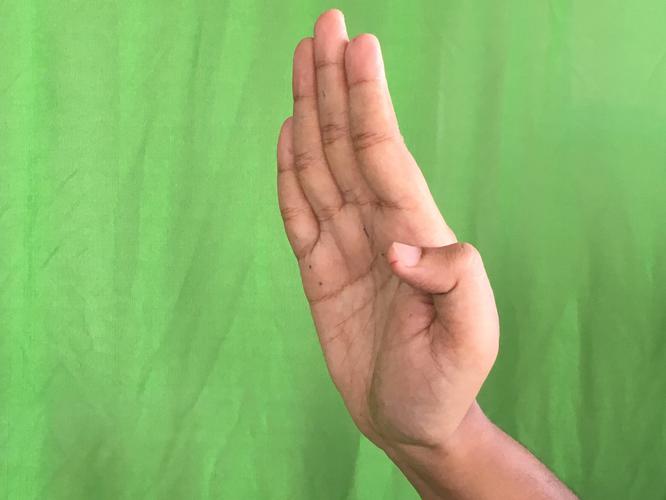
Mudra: Pathaka
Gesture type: single_hand